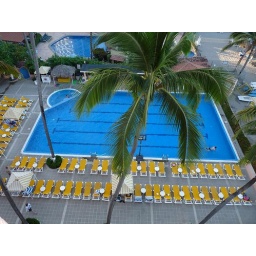
Pool from 7th floor balcony ... yikes we're above the palm trees!